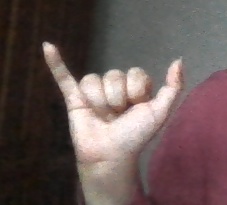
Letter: ya